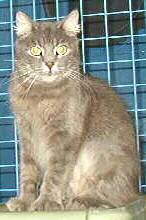
Label: cat